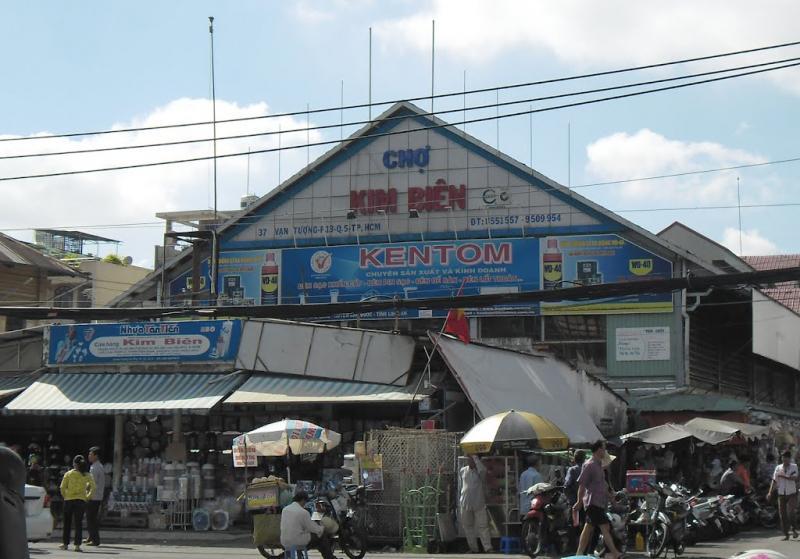
có nhiều quầy hàng xuất hiện ở mặt tiền của khu chợ